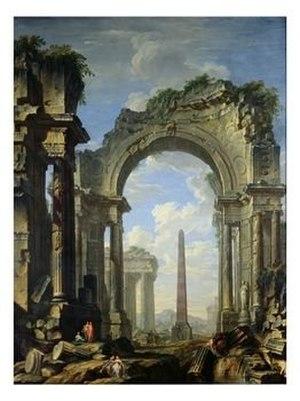
Architecture avec ruines d'un temple ionique et obélisque. Jean Jérôme Nicolas Servandoni (1695-1766). Huile sur toile, H. 259 x L. 195 cm. paris, Musée de l'École nationale supérieure des Beaux-Arts.